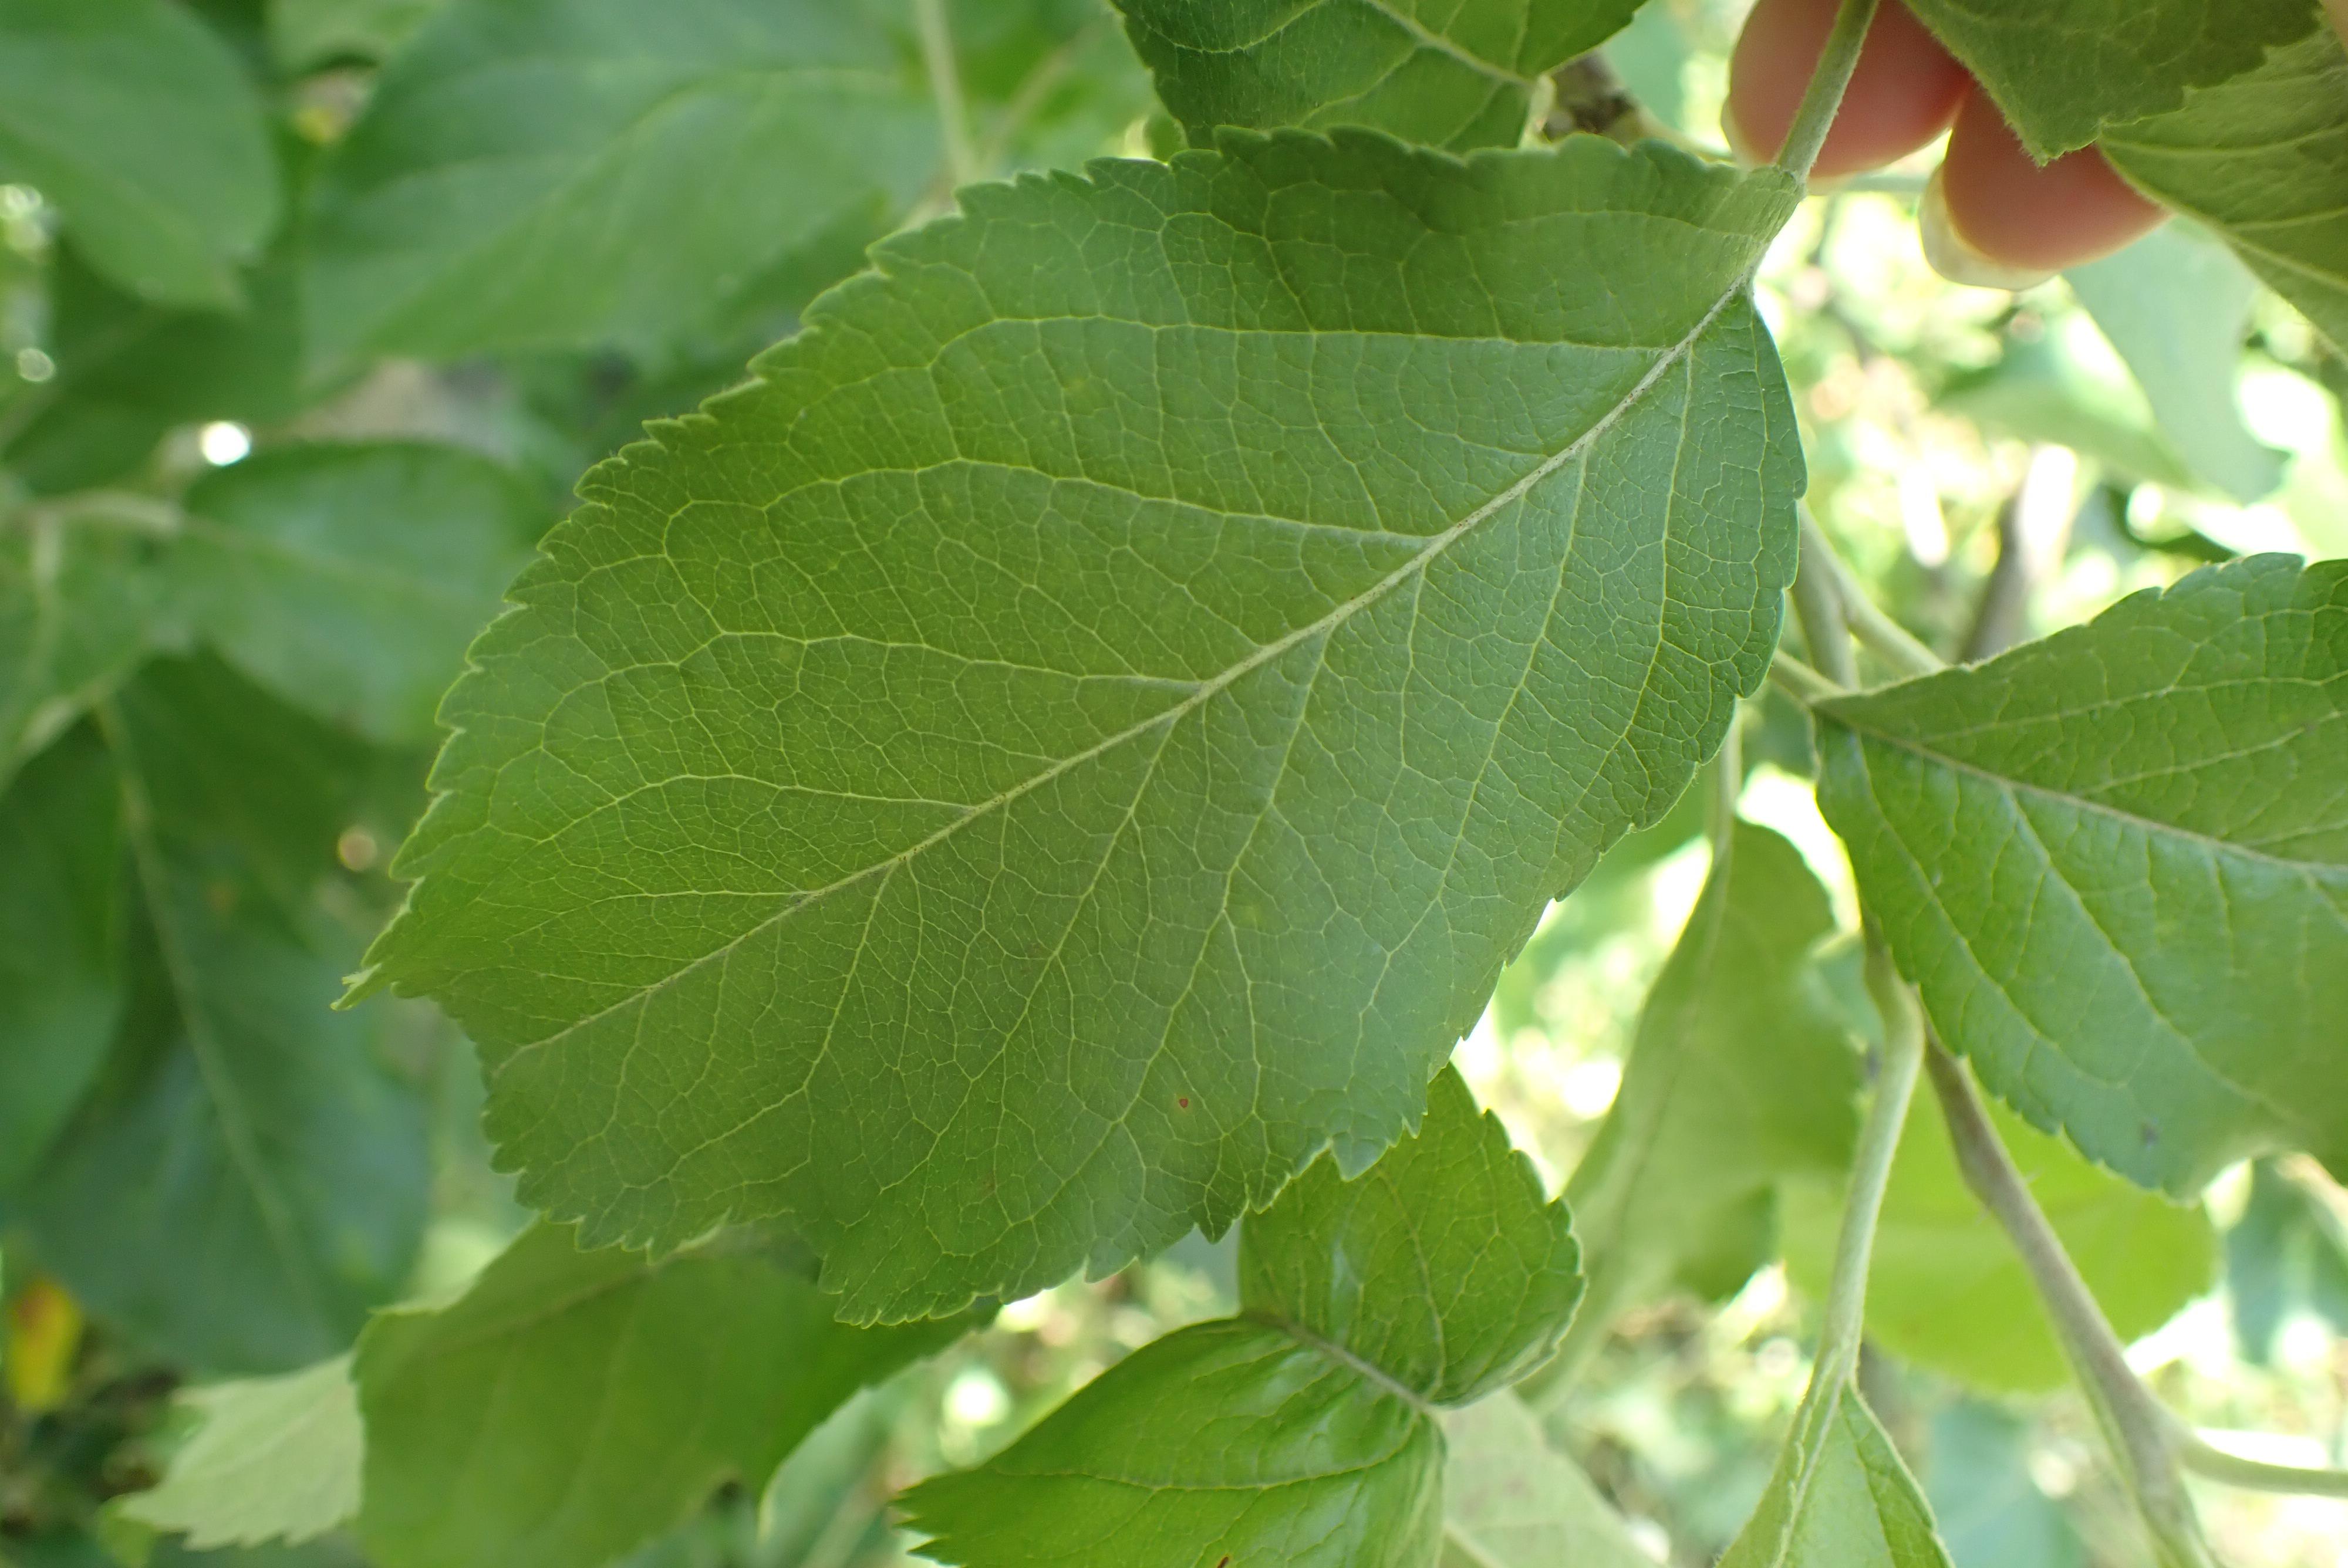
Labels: healthy